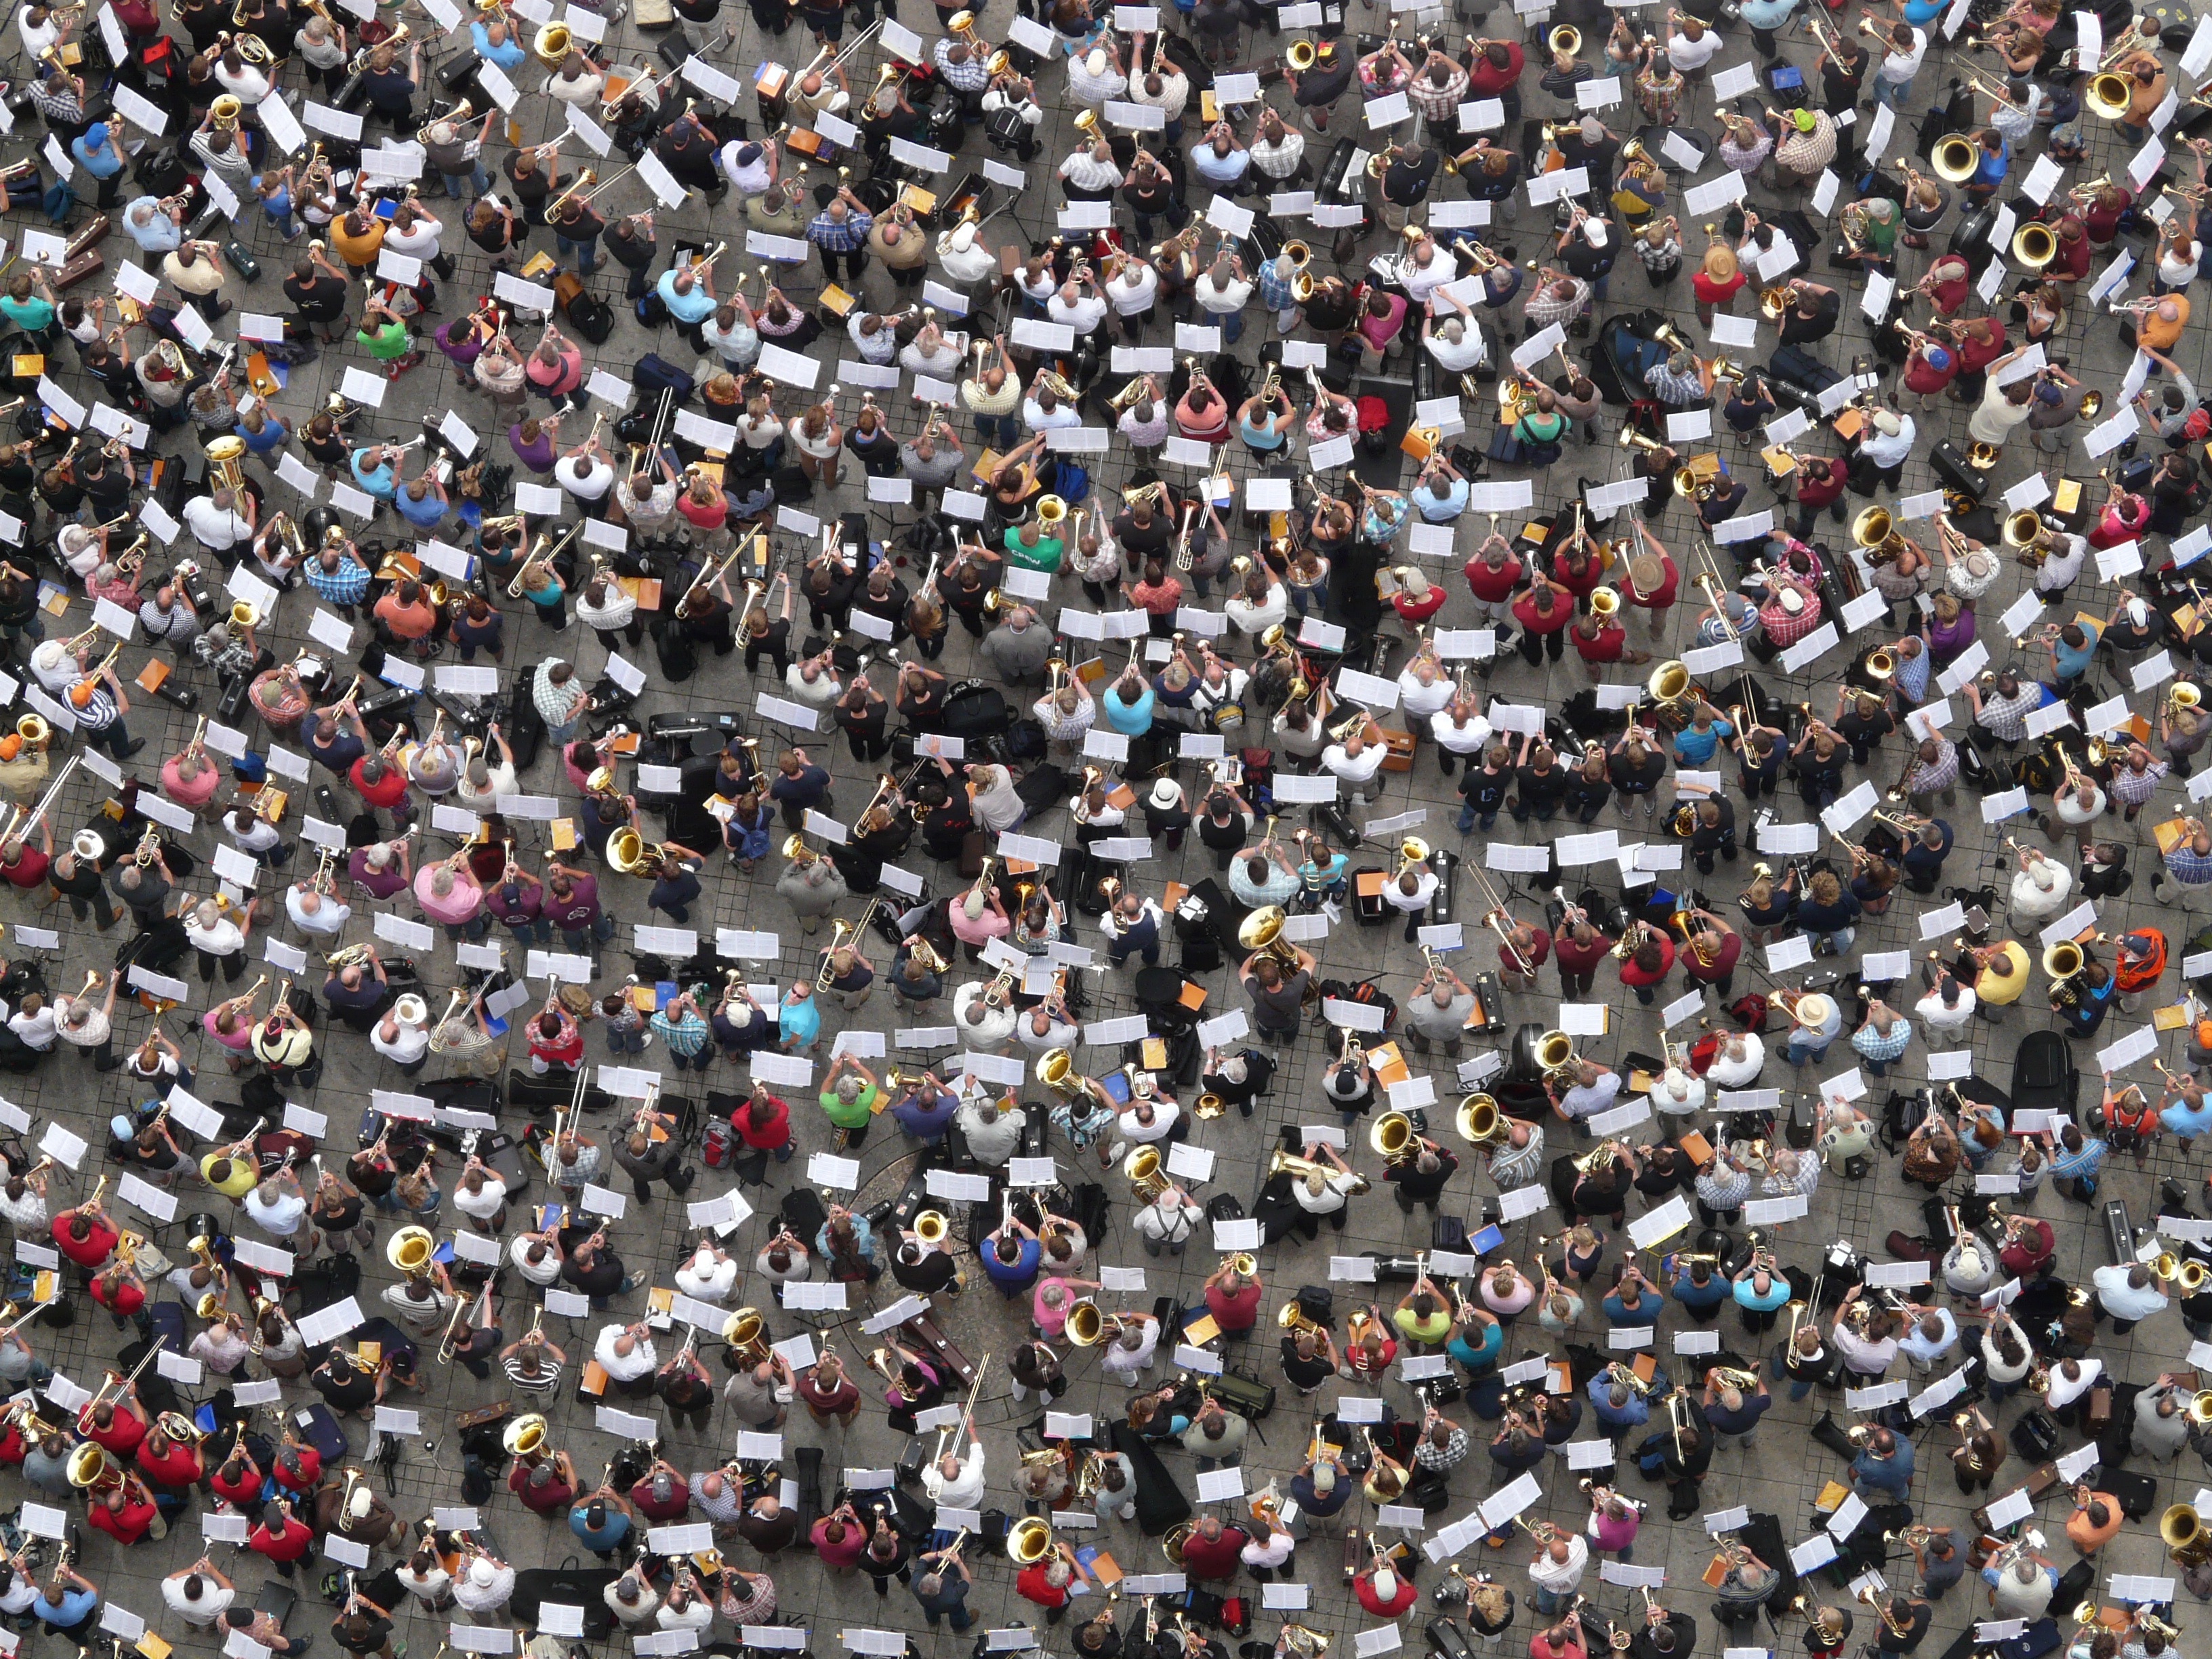
music, group, people, crowd, meeting, concert, audience, human, brass, fountain, protest, mass, ulm, quantitative, cathedral square, blowers, traffic congestion, trombone day, land trombone day, trombone player, trombones, trombone concerto